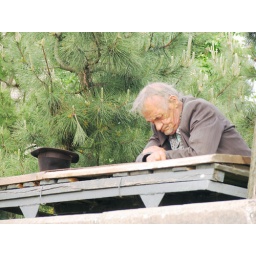
Russia 2006. Taganrog: Old man with a black hat sleeping in the street